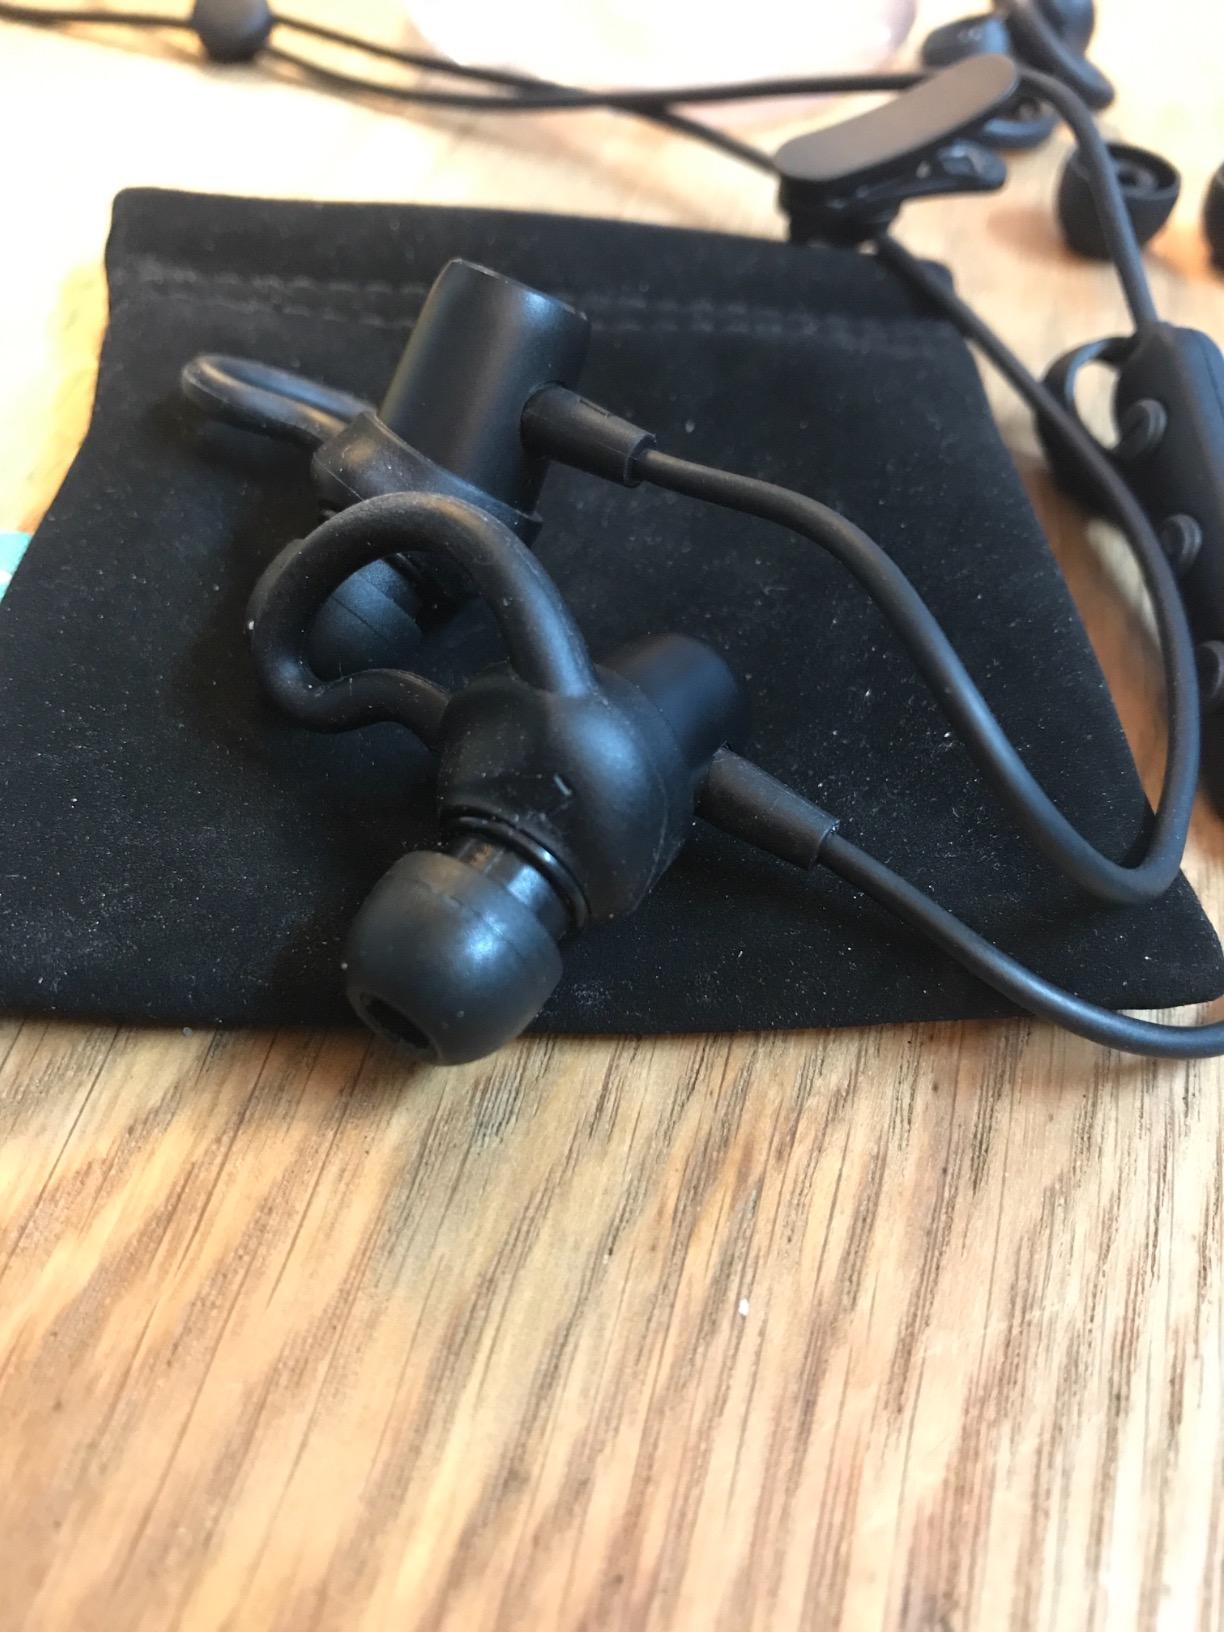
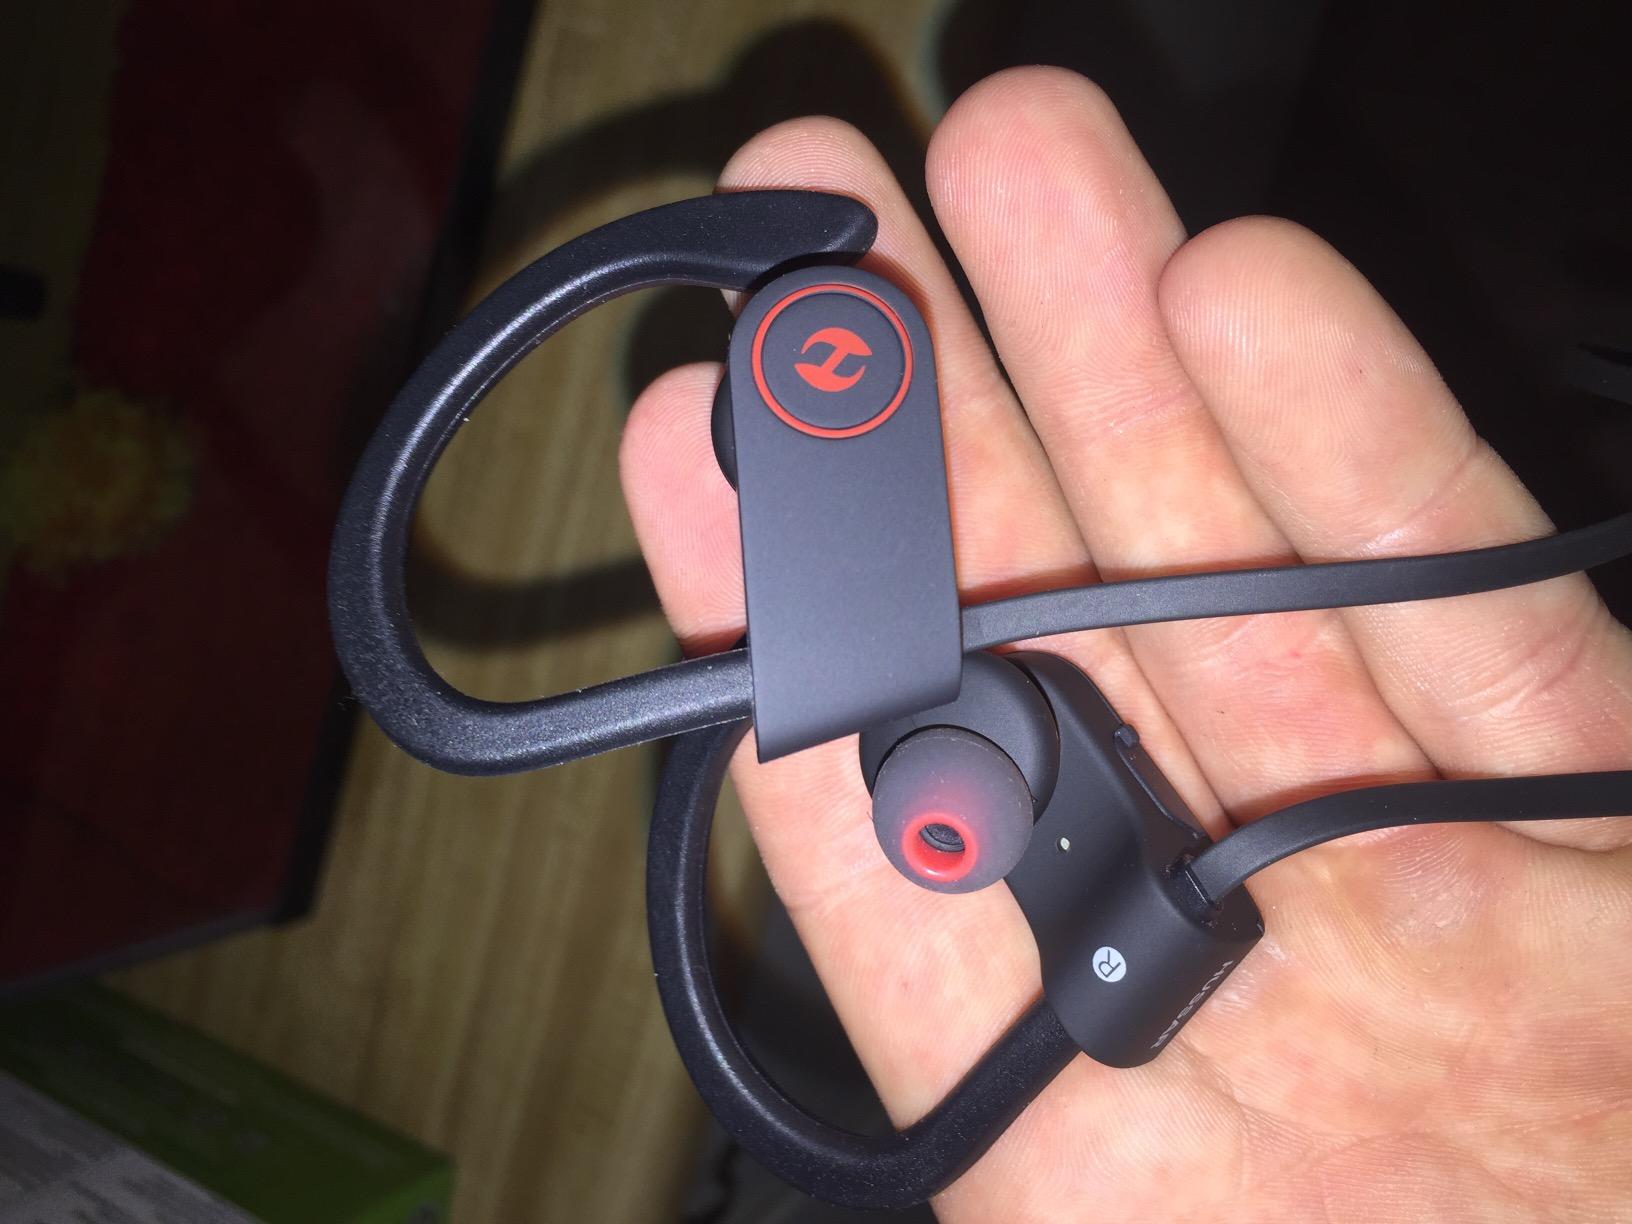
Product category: headphones
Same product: no